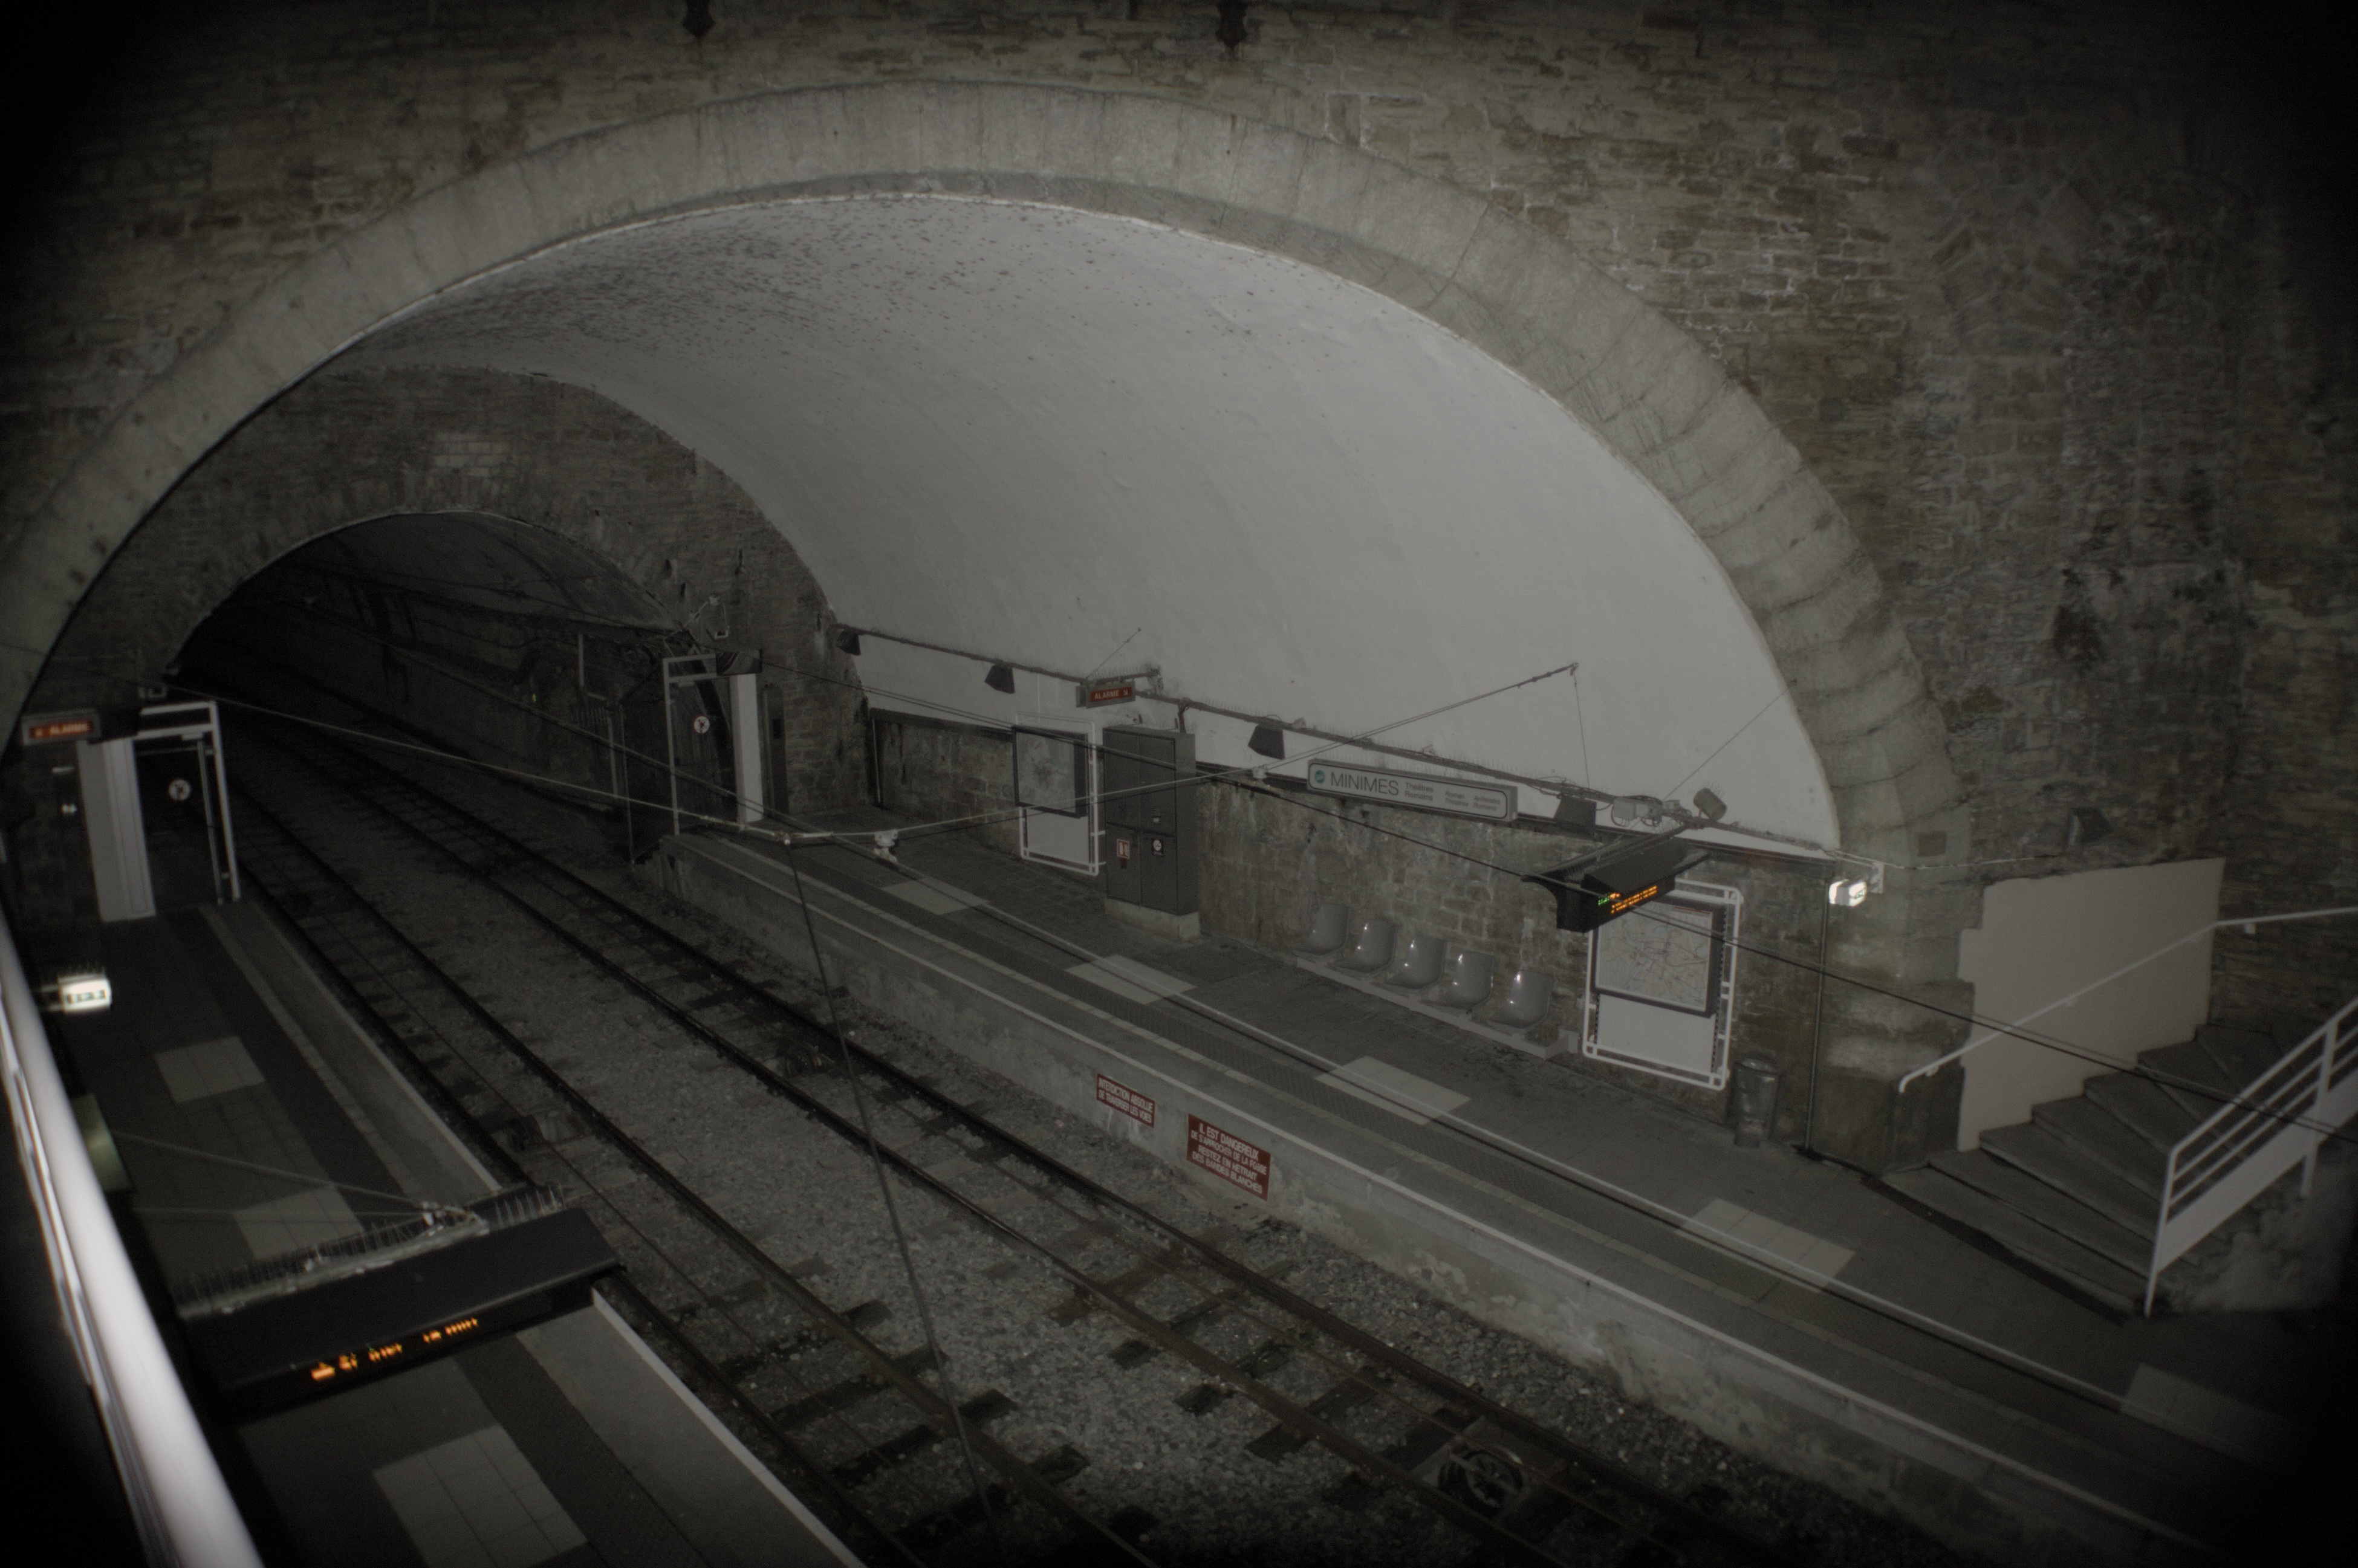
tunnel, metro, soldier, darkness, infrastructure, funicular, screenshot, lyon, fourvi re